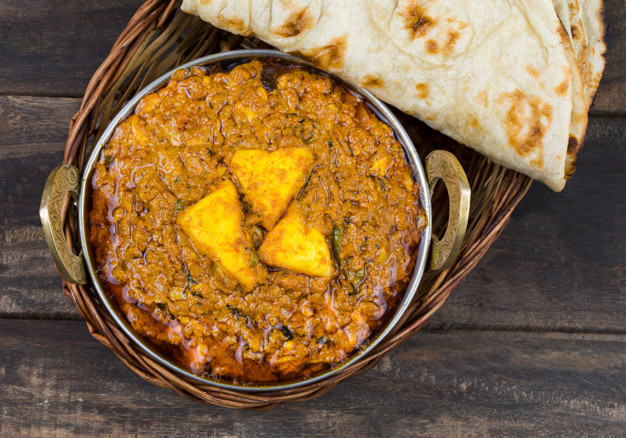
Dish: kadai_paneer